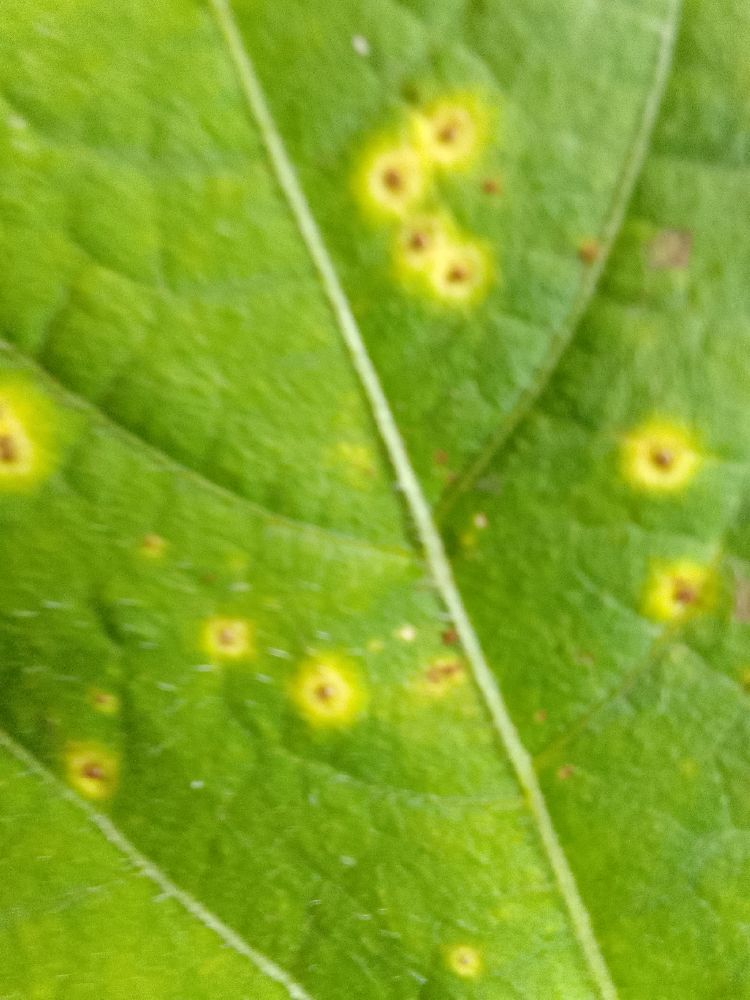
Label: rust